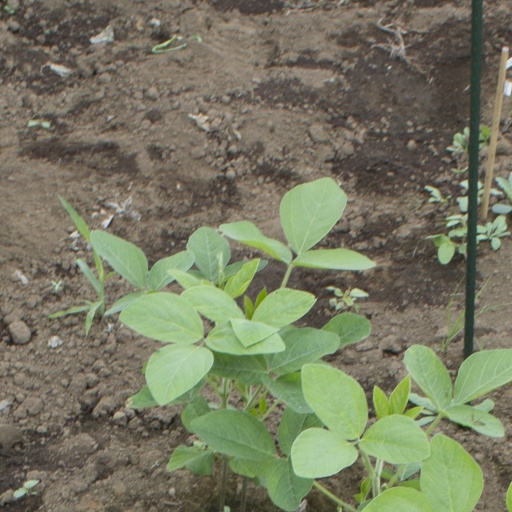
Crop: soybean